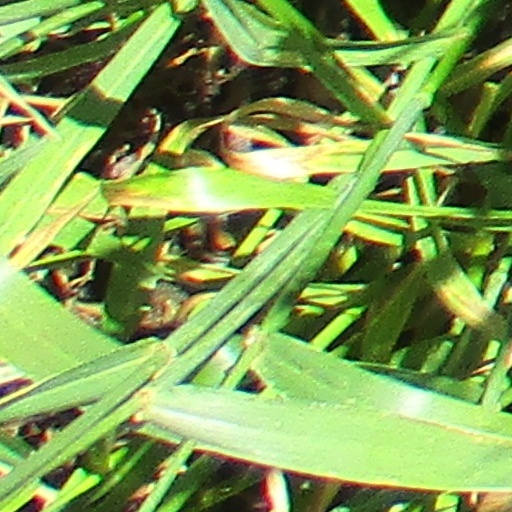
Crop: wheat